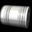
Label: can